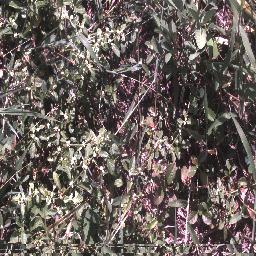
Label: negative